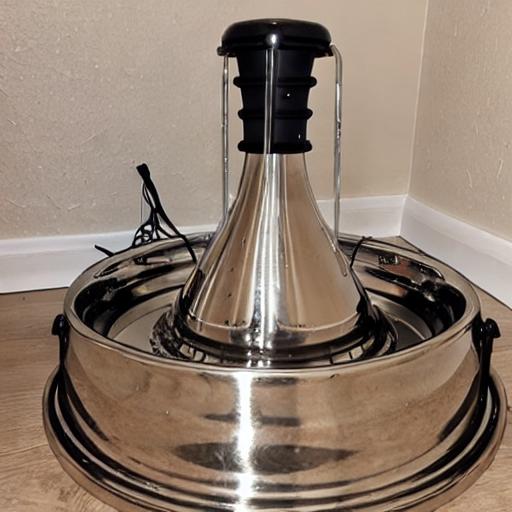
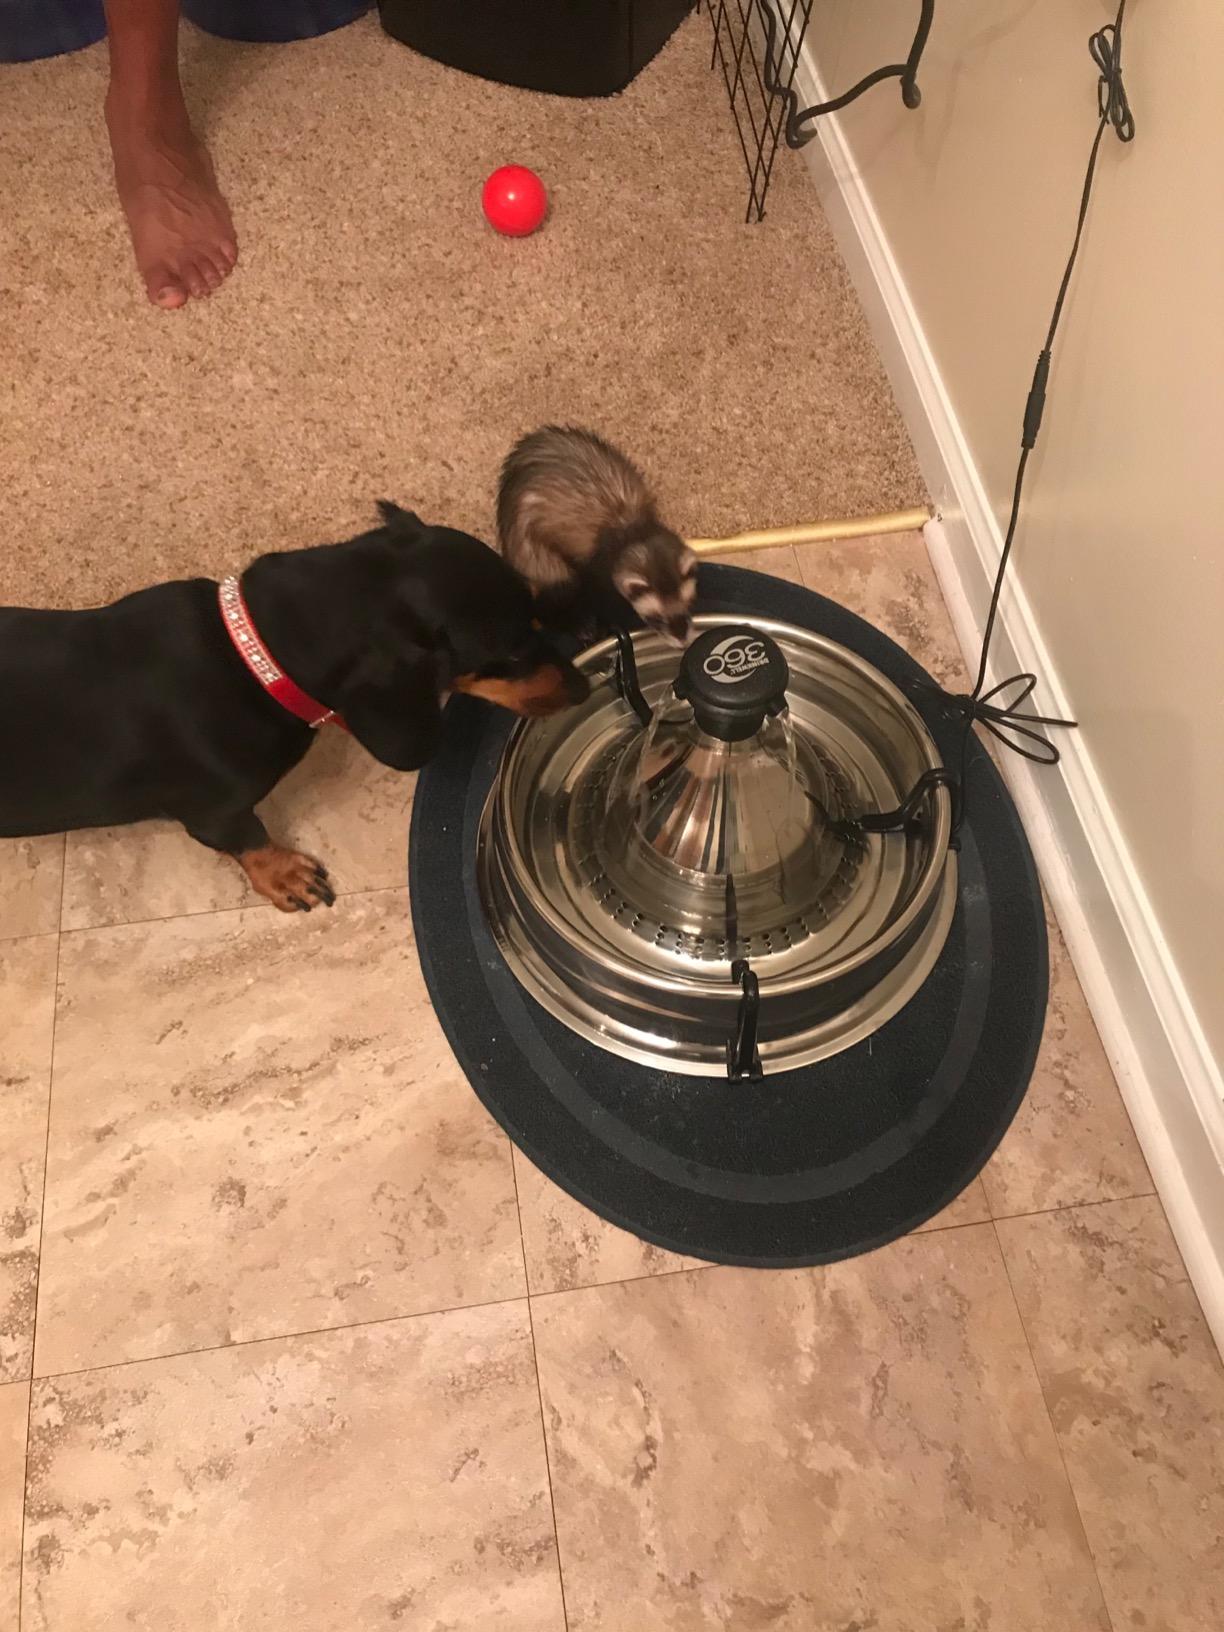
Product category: items_bowl
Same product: no